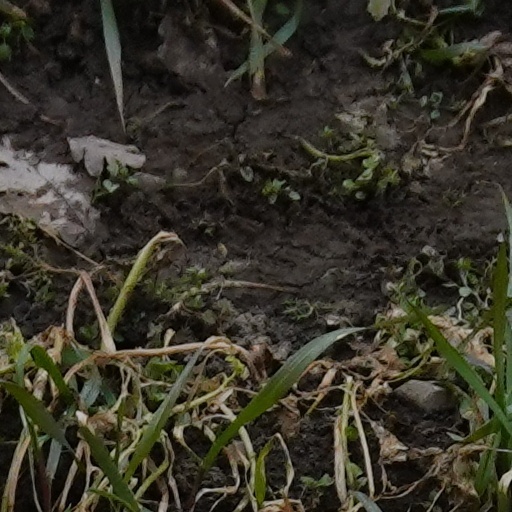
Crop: wheat